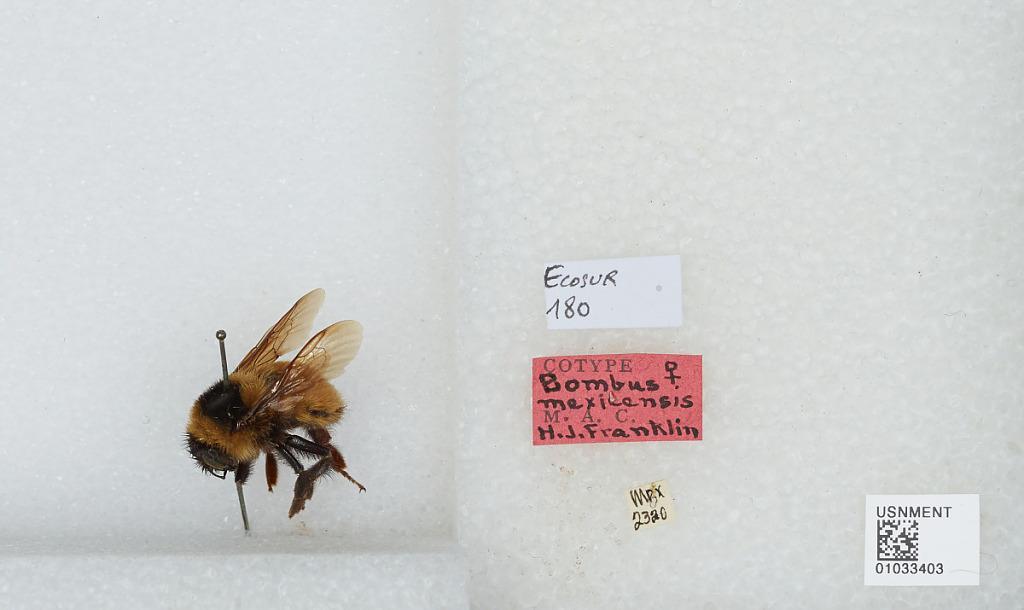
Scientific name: Bombus (Cullumanobombus) rufocinctus Cresson